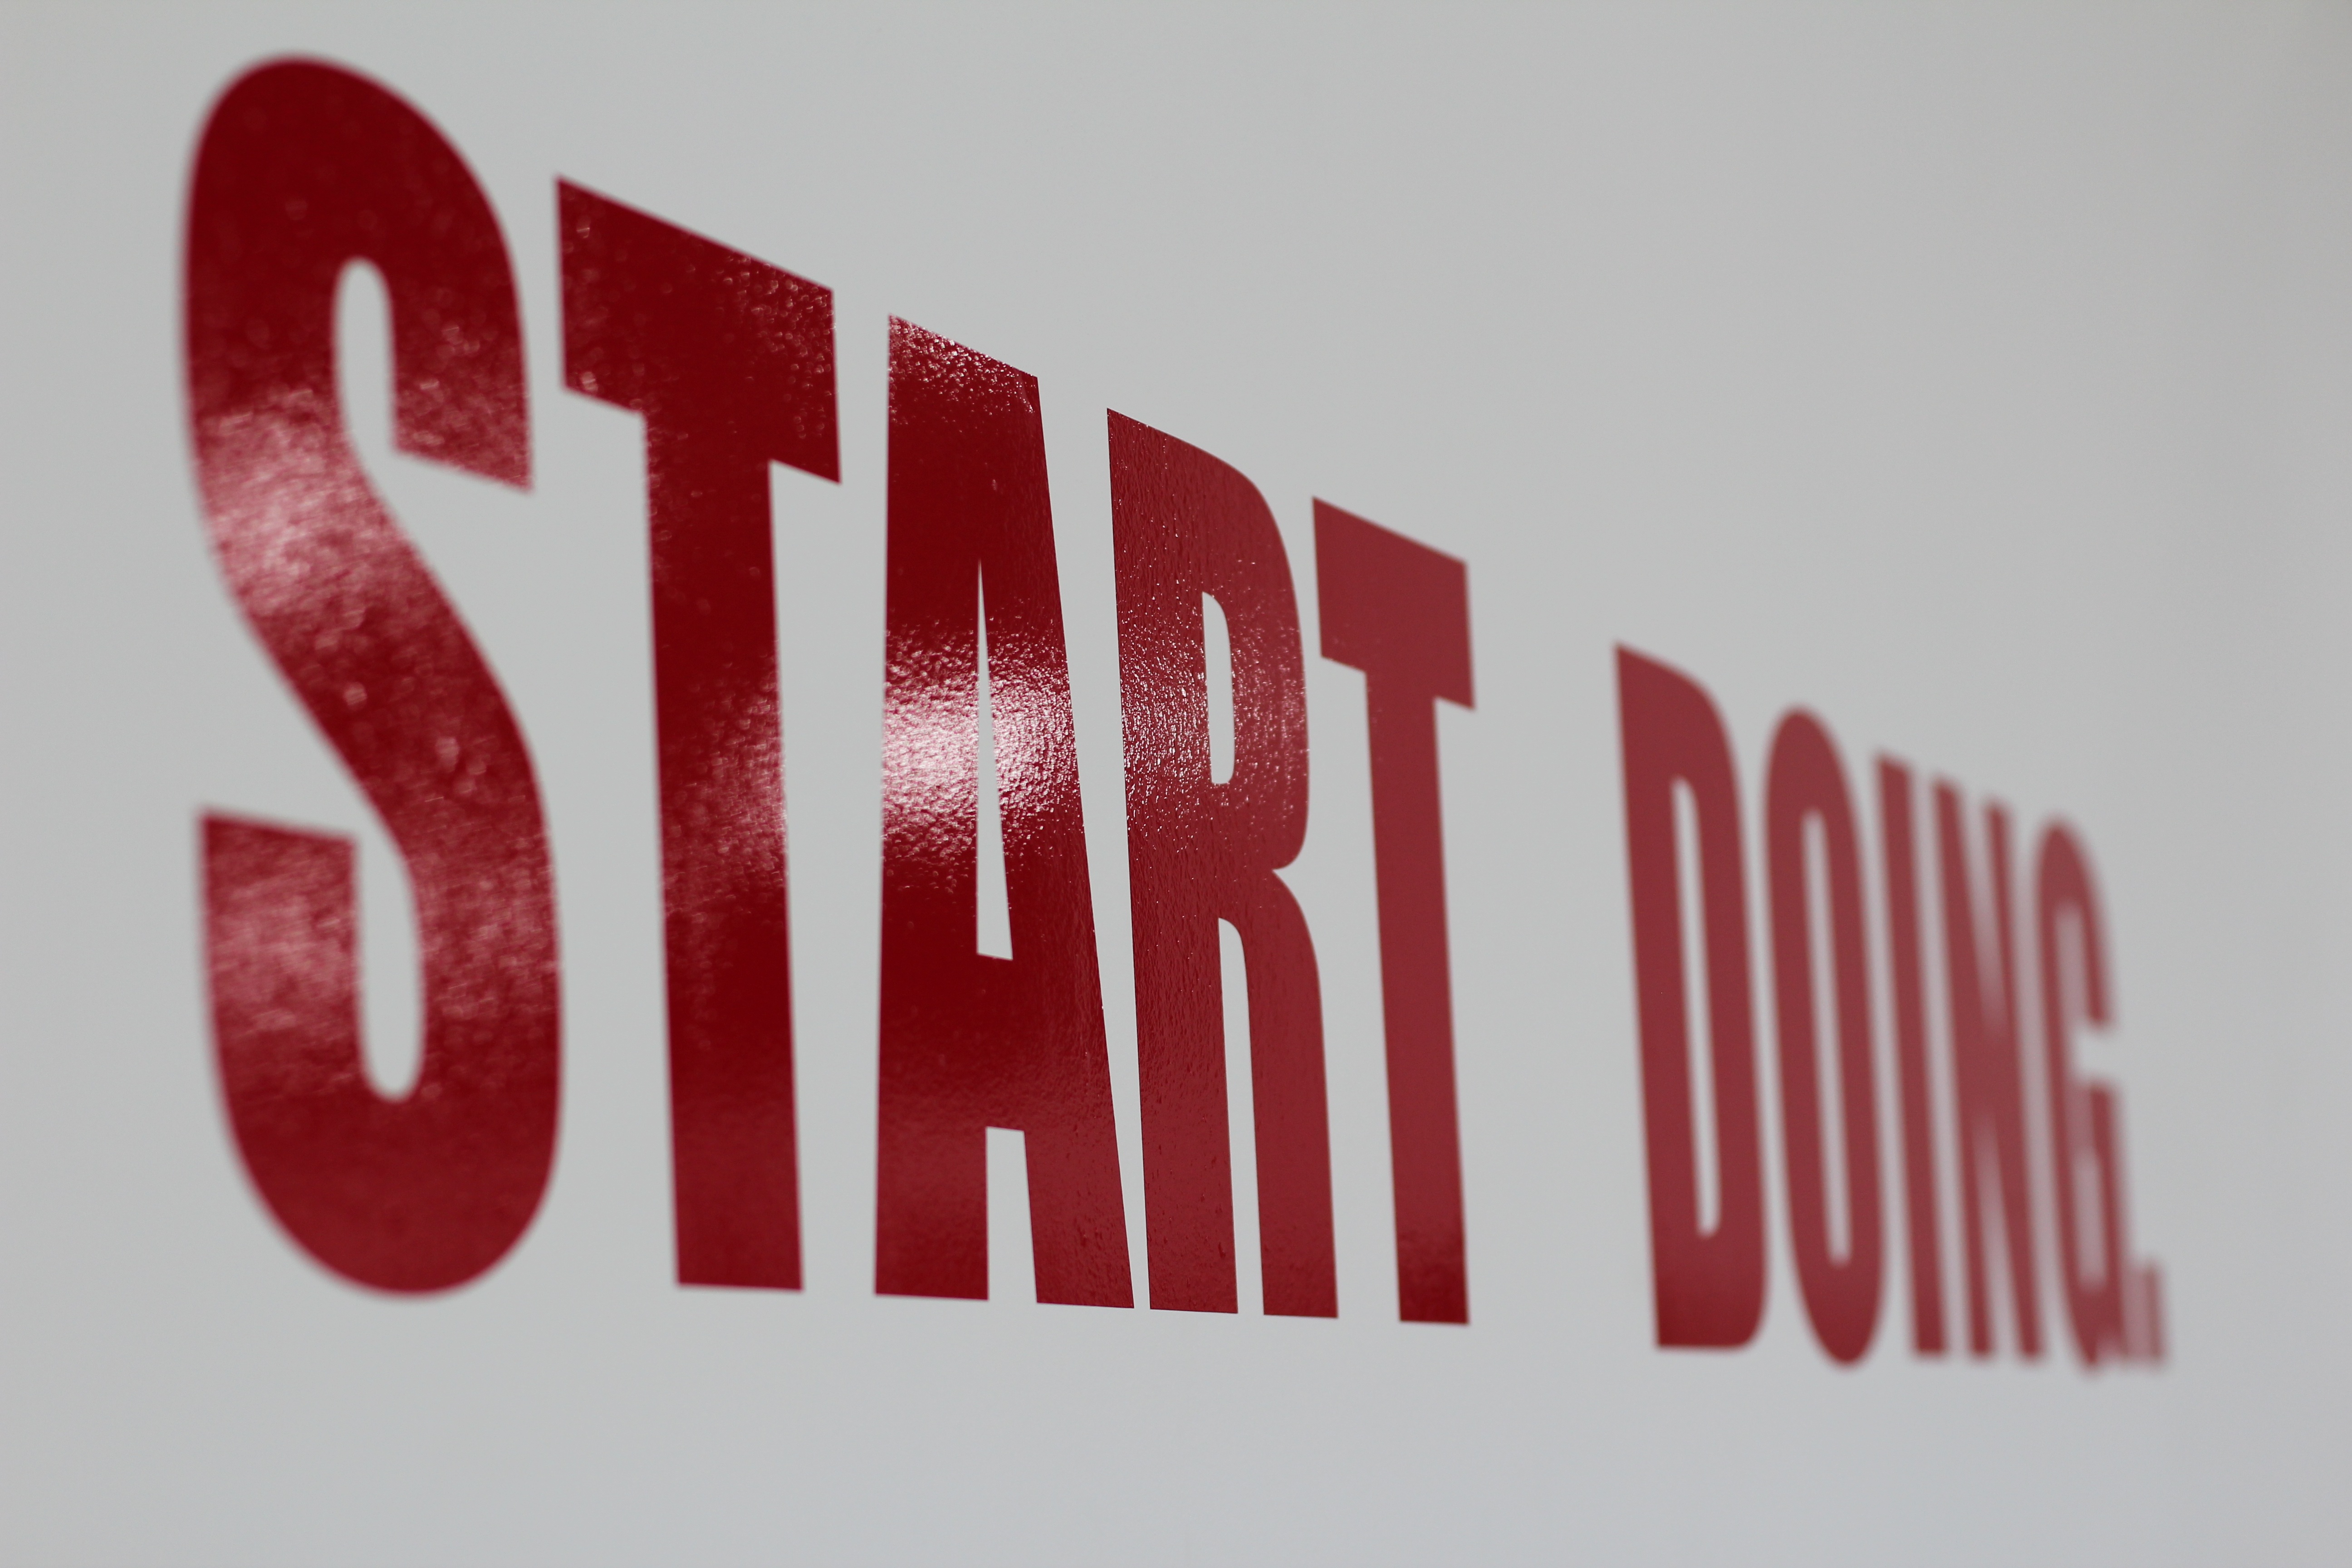
number, wall, advertising, sign, red, banner, signage, start, brand, font, illustration, logo, text, trademark, lettering, doing